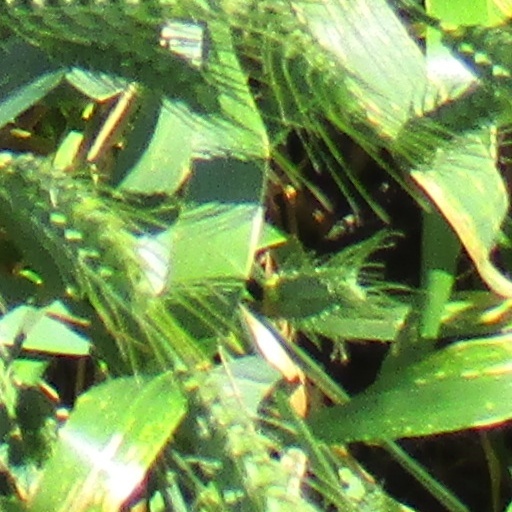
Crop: wheat